Champaign, Illinois

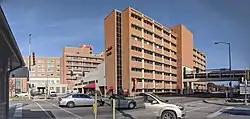
Carle Foundation Hospital

According to the Champaign County Economic Development Corporation, the top ten employers in the city are: